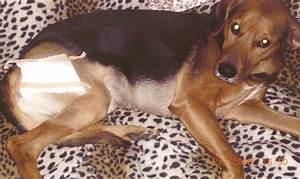
Label: dog